Charles Frederick Crocker

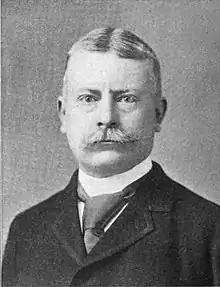

Charles Frederick Crocker (December 26, 1854 – July 17, 1897) was vice president of the Southern Pacific Railroad Company and a member of the wealthy Crocker family.